Thomas Edmund Campbell

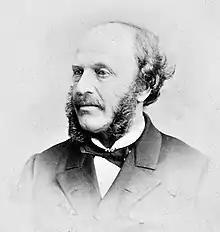
Major Thomas Edmund Campbell, 1864

Major Thomas Edmund Campbell (1809 – 1872) C.B., came to Canada East as a British military officer, where he became a political figure and seigneur who did much to develop Rouville, Quebec. He built Manoir Rouville-Campbell, and was a prominent member of the Montreal Hunt.